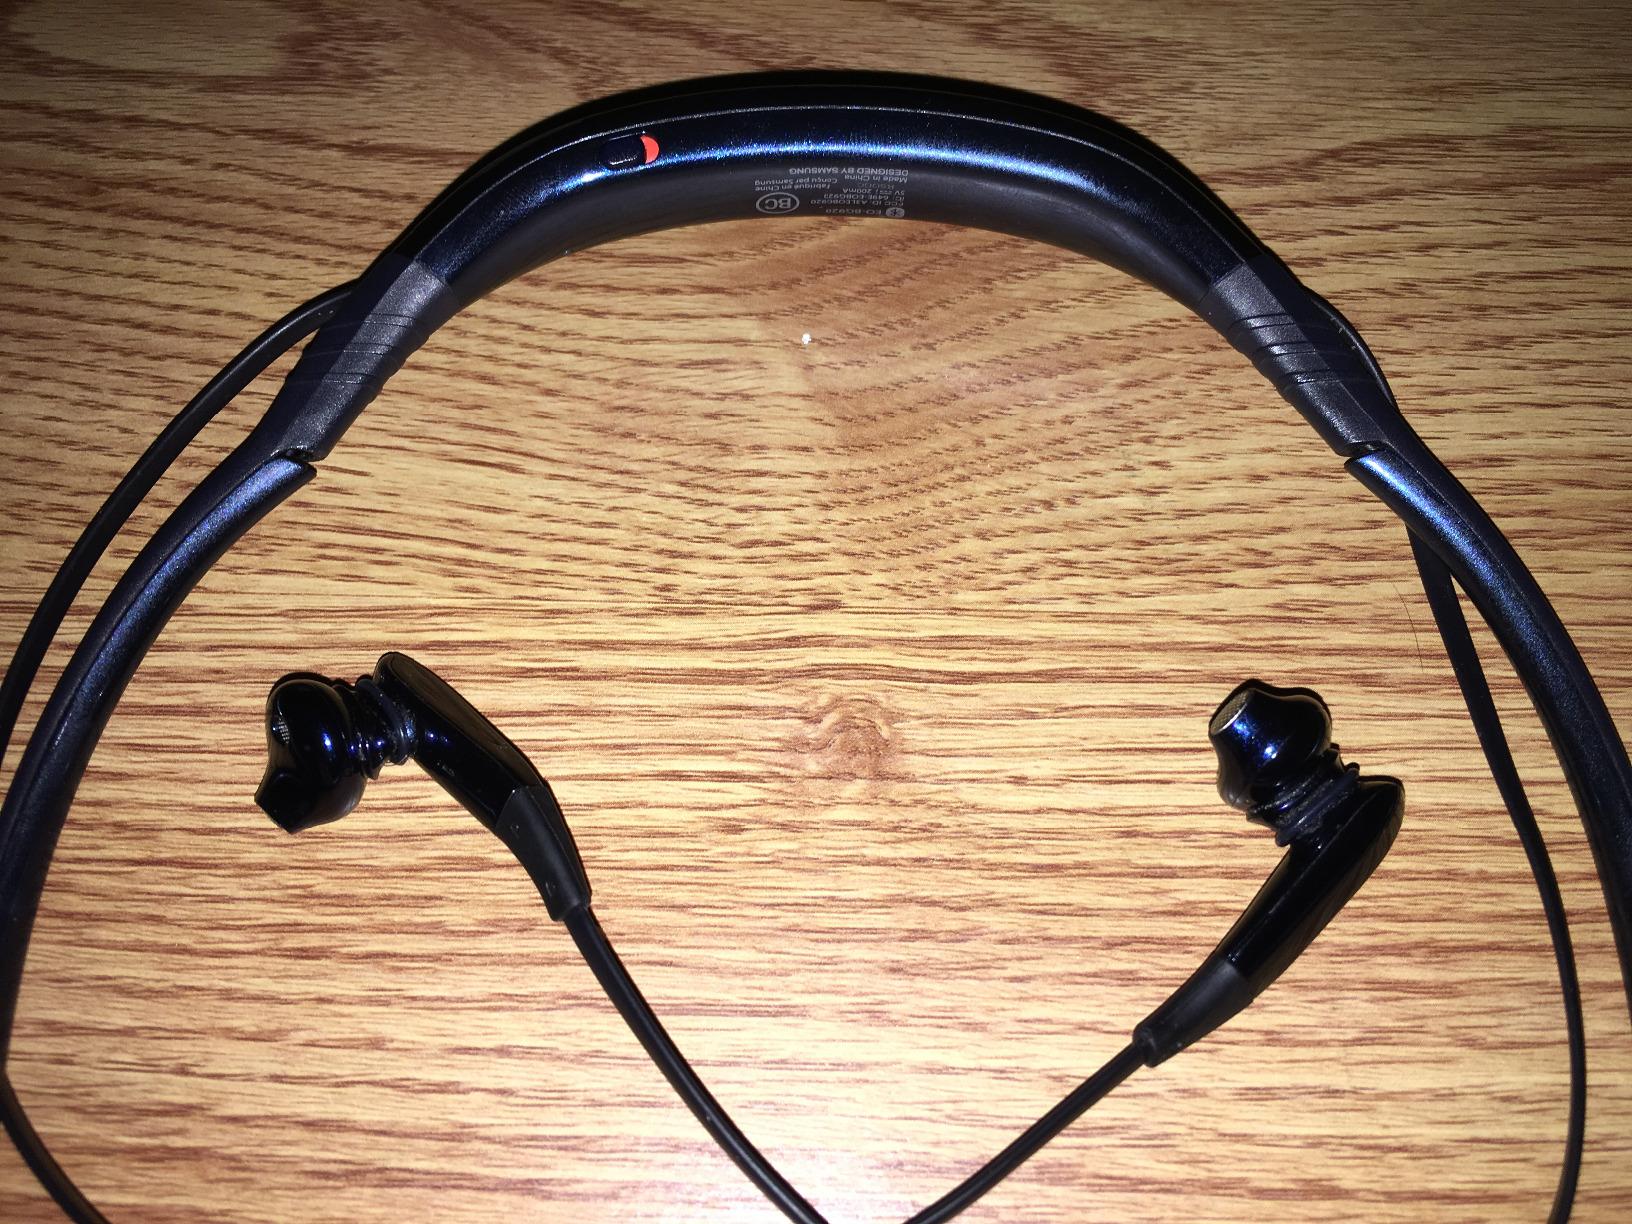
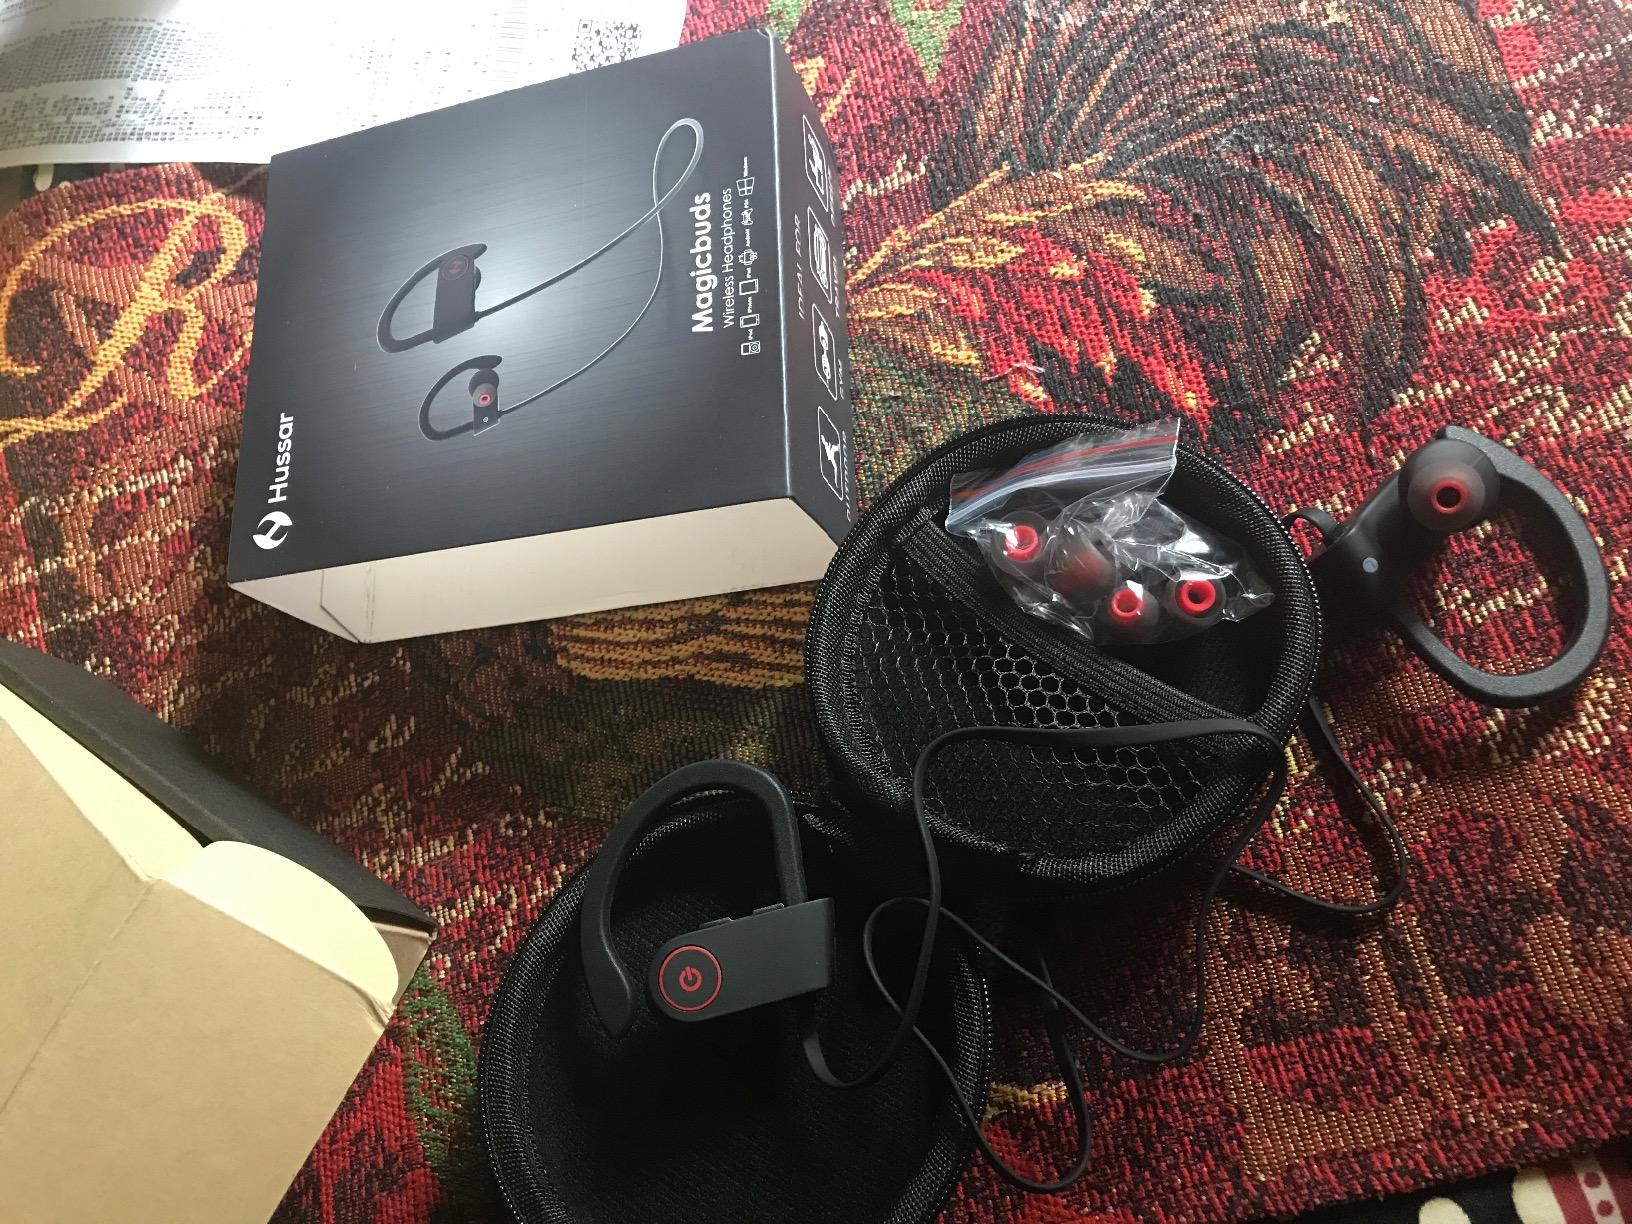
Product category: headphones
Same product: no